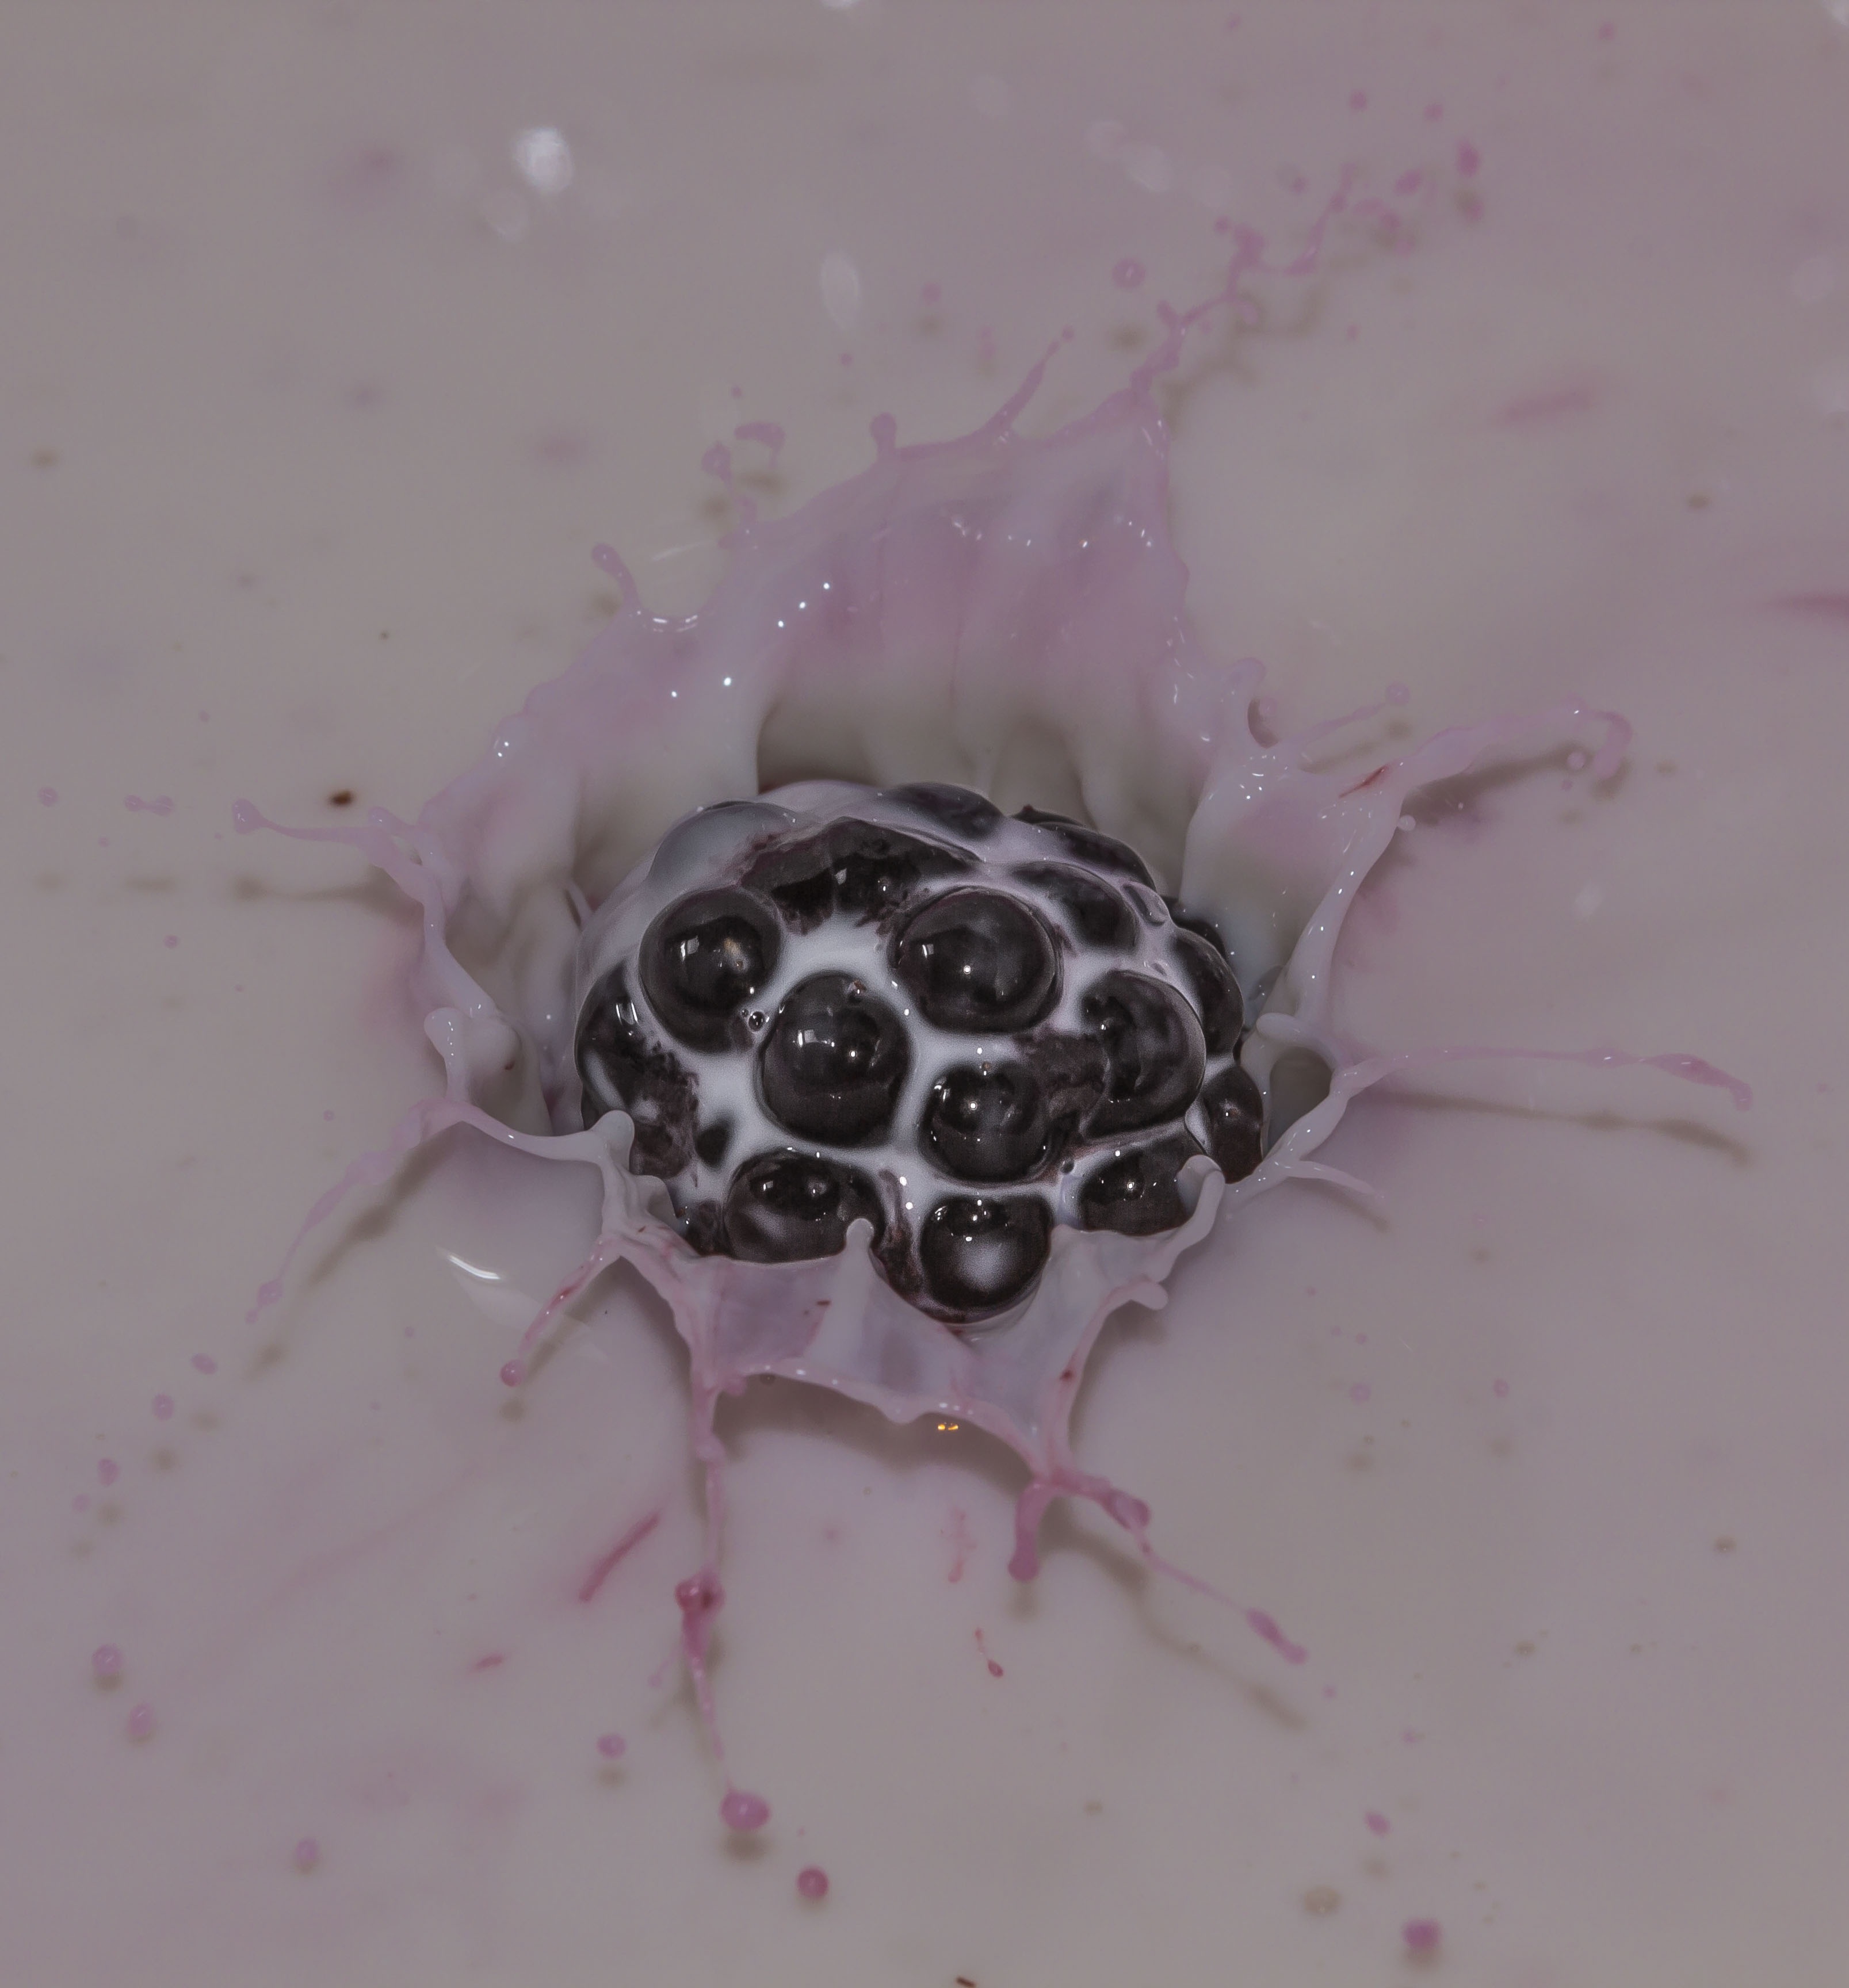
hand, nature, drop, liquid, white, fruit, berry, sweet, flower, petal, ripe, food, red, splash, natural, colorful, lifestyle, breakfast, milk, healthy, snack, dessert, cream, delicious, blackberry, product, eating, nutrition, cool, tasty, raw, diet, organic